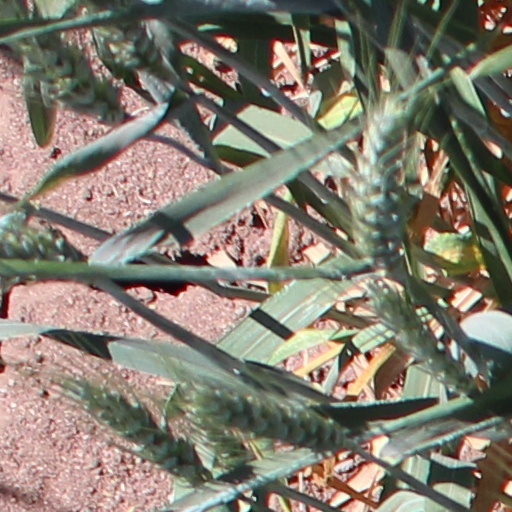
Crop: wheat